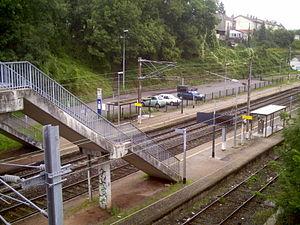
Arret SNCF de Pompey
La gare de Pompey est une gare ferroviaire française de la ligne de Frouard à Novéant, située sur le territoire de la commune de Pompey, au nord de Nancy, dans le département de Meurthe-et-Moselle en région Grand Est.